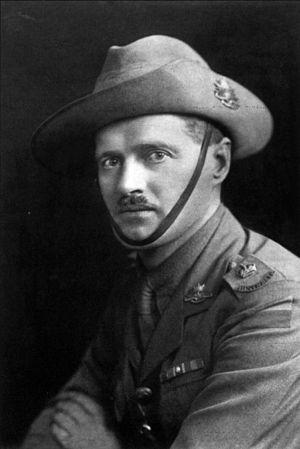
Henry William "Harry" Murray était un soldat australien ayant pris part à la Première Guerre mondiale et à la Seconde Guerre mondiale.